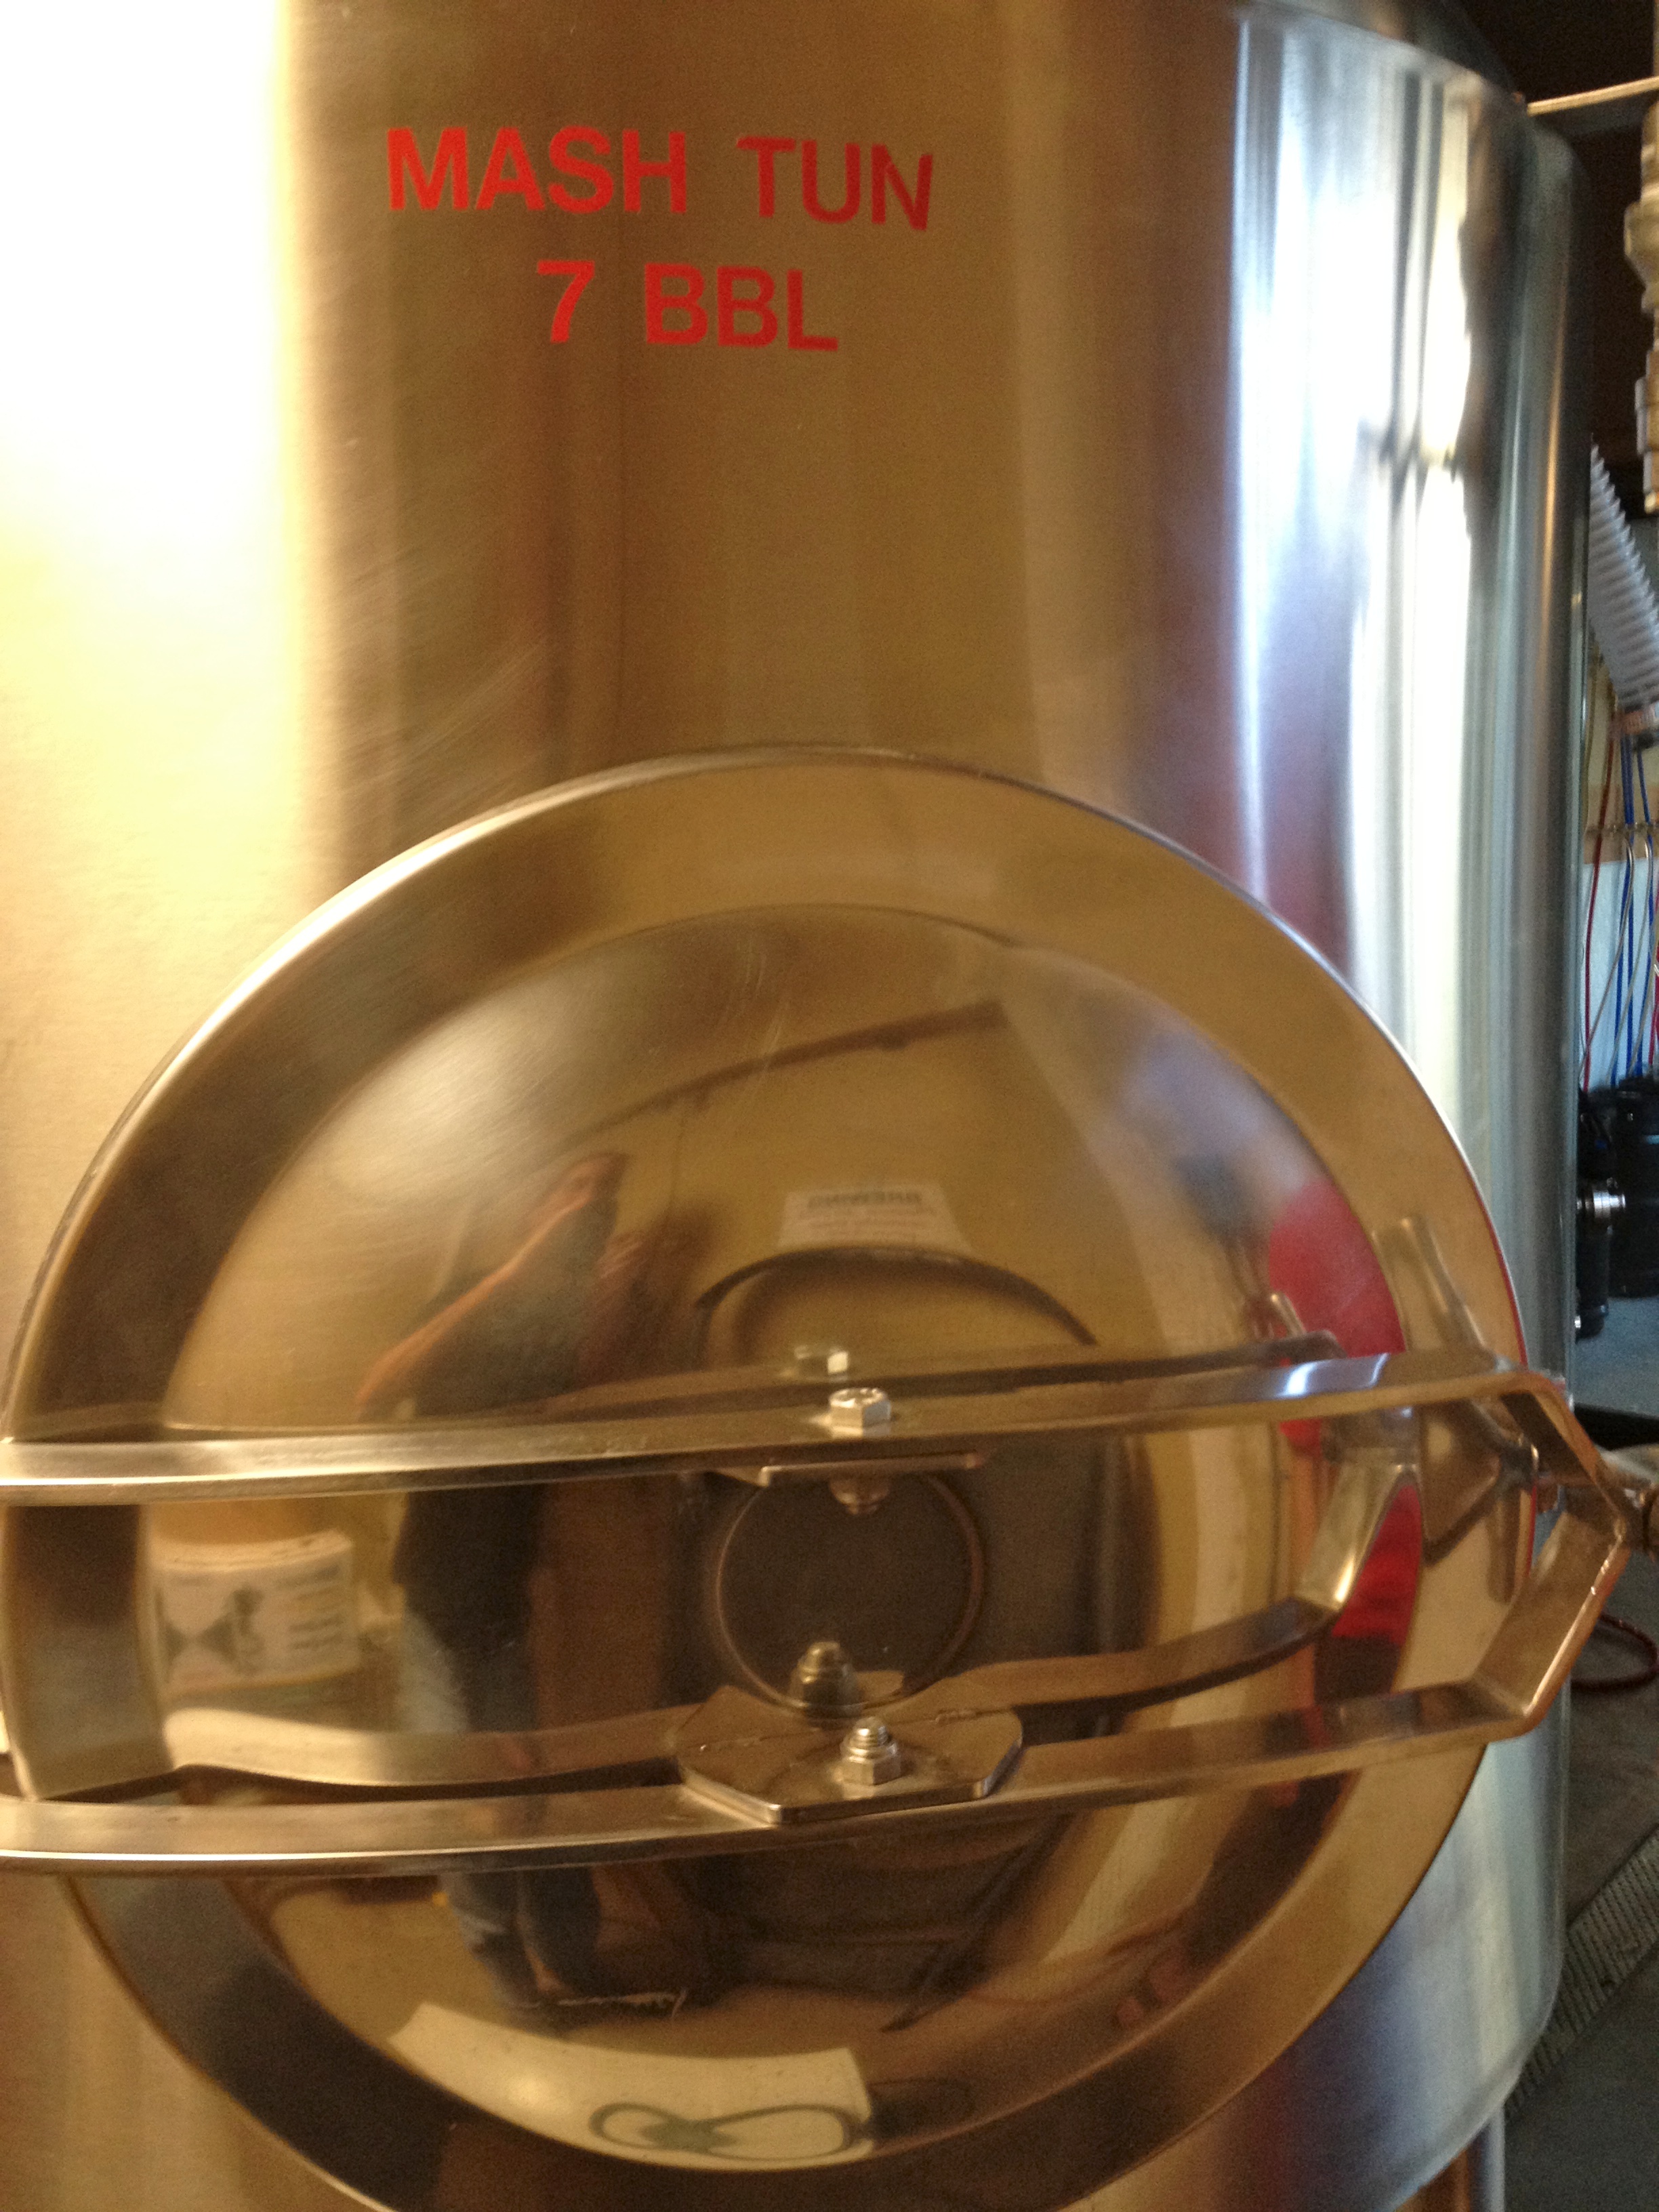
food, drink, lighting, man made object